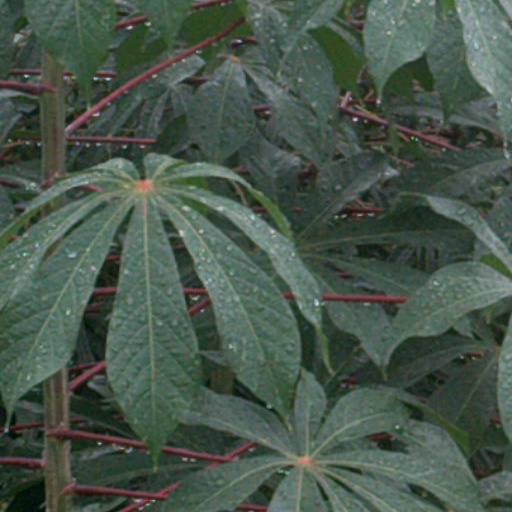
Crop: cassava